Socialist Youth (Chile)

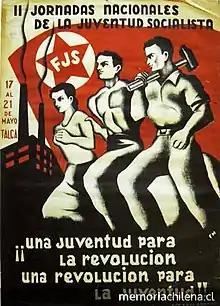
II National Conference of the Socialist Youth Federation (FJS), 1936 ("Source: Memoria Chilena").

On November 4, 1935, two years after the founding of the Socialist Party of Chile, what would become the Socialist Youth of Chile, better known as "JS", was born. In those days, the PS maintained support groups organized as a party brigade, whose mission was to strengthen mass work on the different fronts. The Socialist Women's Group, AMS, revolutionaries for women's liberation, the University Brigades and the Socialist Militias stood out especially, for their relentless work in the fight against Chilean fascism. In those years, the PS managed to structure the Socialist Youth Federation, FJS, whose symbol (a closed fist in the heart of a red star) reflected the revolutionary spirit of a youth that would confront the enemies of the people without hesitation. The young socialists distinguished themselves by their combativeness and were the first to confront the troops of national Nazism in the street, managing to stop their advance. In this struggle he left his life Manuel Bastias in Concepción and the young writer Héctor Barreto, first martyrs of Chilean socialism.